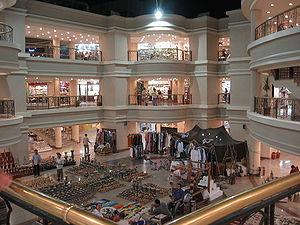
Charm el-Cheikh est une ville d’Égypte et un important port de commerce et de tourisme à la pointe sud du désert du Sinaï. Elle fait partie du Gouvernorat du Sinaï Sud.